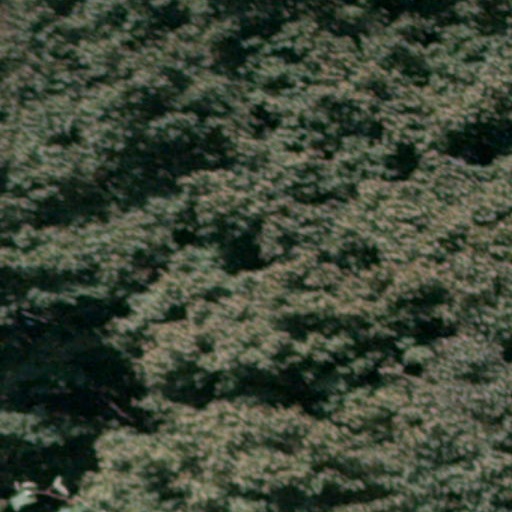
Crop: cassava